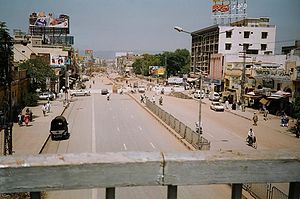
Rawalpindi
Rawalpindi er en by i Potwar Plateau tæt ved den pakistanske hovedstad Islamabad, i provinsen Punjab. Indbyggertallet er cirka 2 millioner. Rawalpindi er den 4. største by i Pakistan efter Karachi, Lahore og Faisalabad. Lokalt kendt som Pindi, blev området hjem til forhistoriske soaniankultur indfødte til denne region.Talrige shoppingbasarer, parker og en kosmopolitisk befolkning tiltrækker kunder fra hele Pakistan og i udlandet.